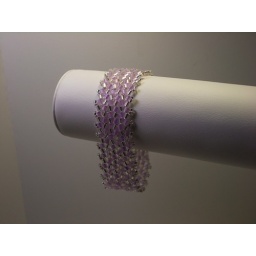
nedbele bracelet featuring japanese hex beds in lilac and silver lined clear.